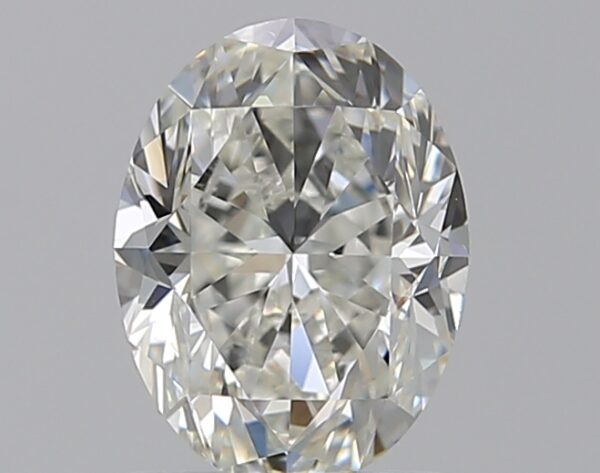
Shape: oval
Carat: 1.2
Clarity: SI1
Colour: H
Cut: GD
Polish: EX
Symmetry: EX
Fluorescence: N
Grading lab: GIA
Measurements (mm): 7.62 x 5.75 x 3.94